Miranda (state)

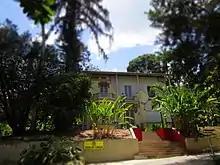
Villa Teola, Los Teques, completed in 1913 and declared a Municipal Historical Heritage site in 1982.

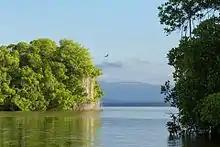
Tacarigua Lagoon National Park

On Dec. 5, the Legislative Assembly of Miranda State created the Independence district, with its capital in Santa Teresa del Tuy